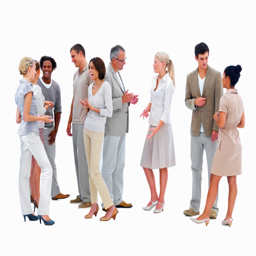
business people communicating with each other against white